Spinophorosaurus

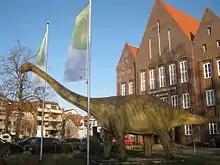
"Spinophorosaurus" model nicknamed "Namu", outside the Braunschweig Museum

By March 27, the humerus, scapula, and most ribs of the future paratype had already been wrapped in protective plaster and extracted. Although no further bones were apparent beneath the skeleton, the team removed an additional of sediment to make sure that all fossils had been collected. Excavation was completed on April 2, and the fossils were packed for transport to the port of Cotonou on April 3. On the same day, Echika revealed to the team that the first skeleton had been excavated by a Spanish group with his permission. He promised to lead the team to another fossil site located around south of Agadez at the cliff of Tiguidit as compensation. There the team found the rear part of a possible "Jobaria" skeleton, but was forced to leave the largest block in the field until the next season. To discourage others from collecting the block, an explosive dummy was fabricated and attached to the fossil, labeled with a warning in Spanish. The German team retrieved the block the next season in 2008; the PALDES team had canceled their excavation plans for that year following the outbreak of the Tuareg rebellion (2007–2009).